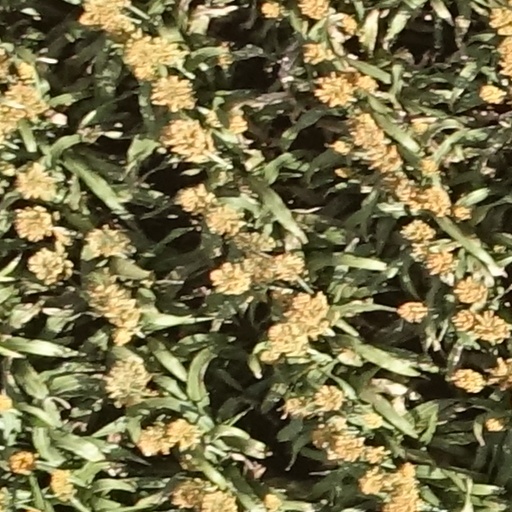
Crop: sorghum